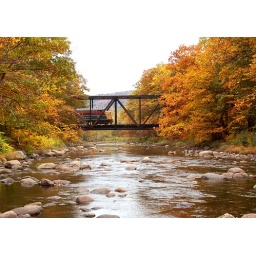
Tourist train crossing a railroad bridge over the Saco River, just outside North Conway, NH.